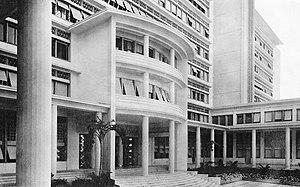
Siège du Gouvernement général d'Alger, époque coloniale. Construit en 1929.
Le Palais du Gouvernement est un édifice algérois de style moderne, construit en 1934 par l'architecte Jacques Guiauchain, avec l'assistance de Auguste Perret et ses élèves Pierre-Louis Moïse Forestier et Denis Honegger. Résidence officielle du Premier ministre algérien, le bâtiment abrite aussi le ministère de l'Intérieur et des Collectivités locales.
Annie Rey-Goldzeiguer, née le 12 décembre 1925 à Tunis et morte le 17 avril 2019 à Massiac, est une historienne, spécialiste de l'Algérie coloniale. Elle a soutenu une thèse sur les initiatives du Second Empire en Algérie et l'évolution des sociétés traditionnelles sous la colonisation : Le Royaume arabe. La politique algérienne de Napoléon III en 1974.
« Je vous ai compris » est la phrase-clé du discours du 4 juin 1958 de Charles de Gaulle à Alger, depuis le balcon du Gouvernement général, devant la foule réunie sur la place du Forum.